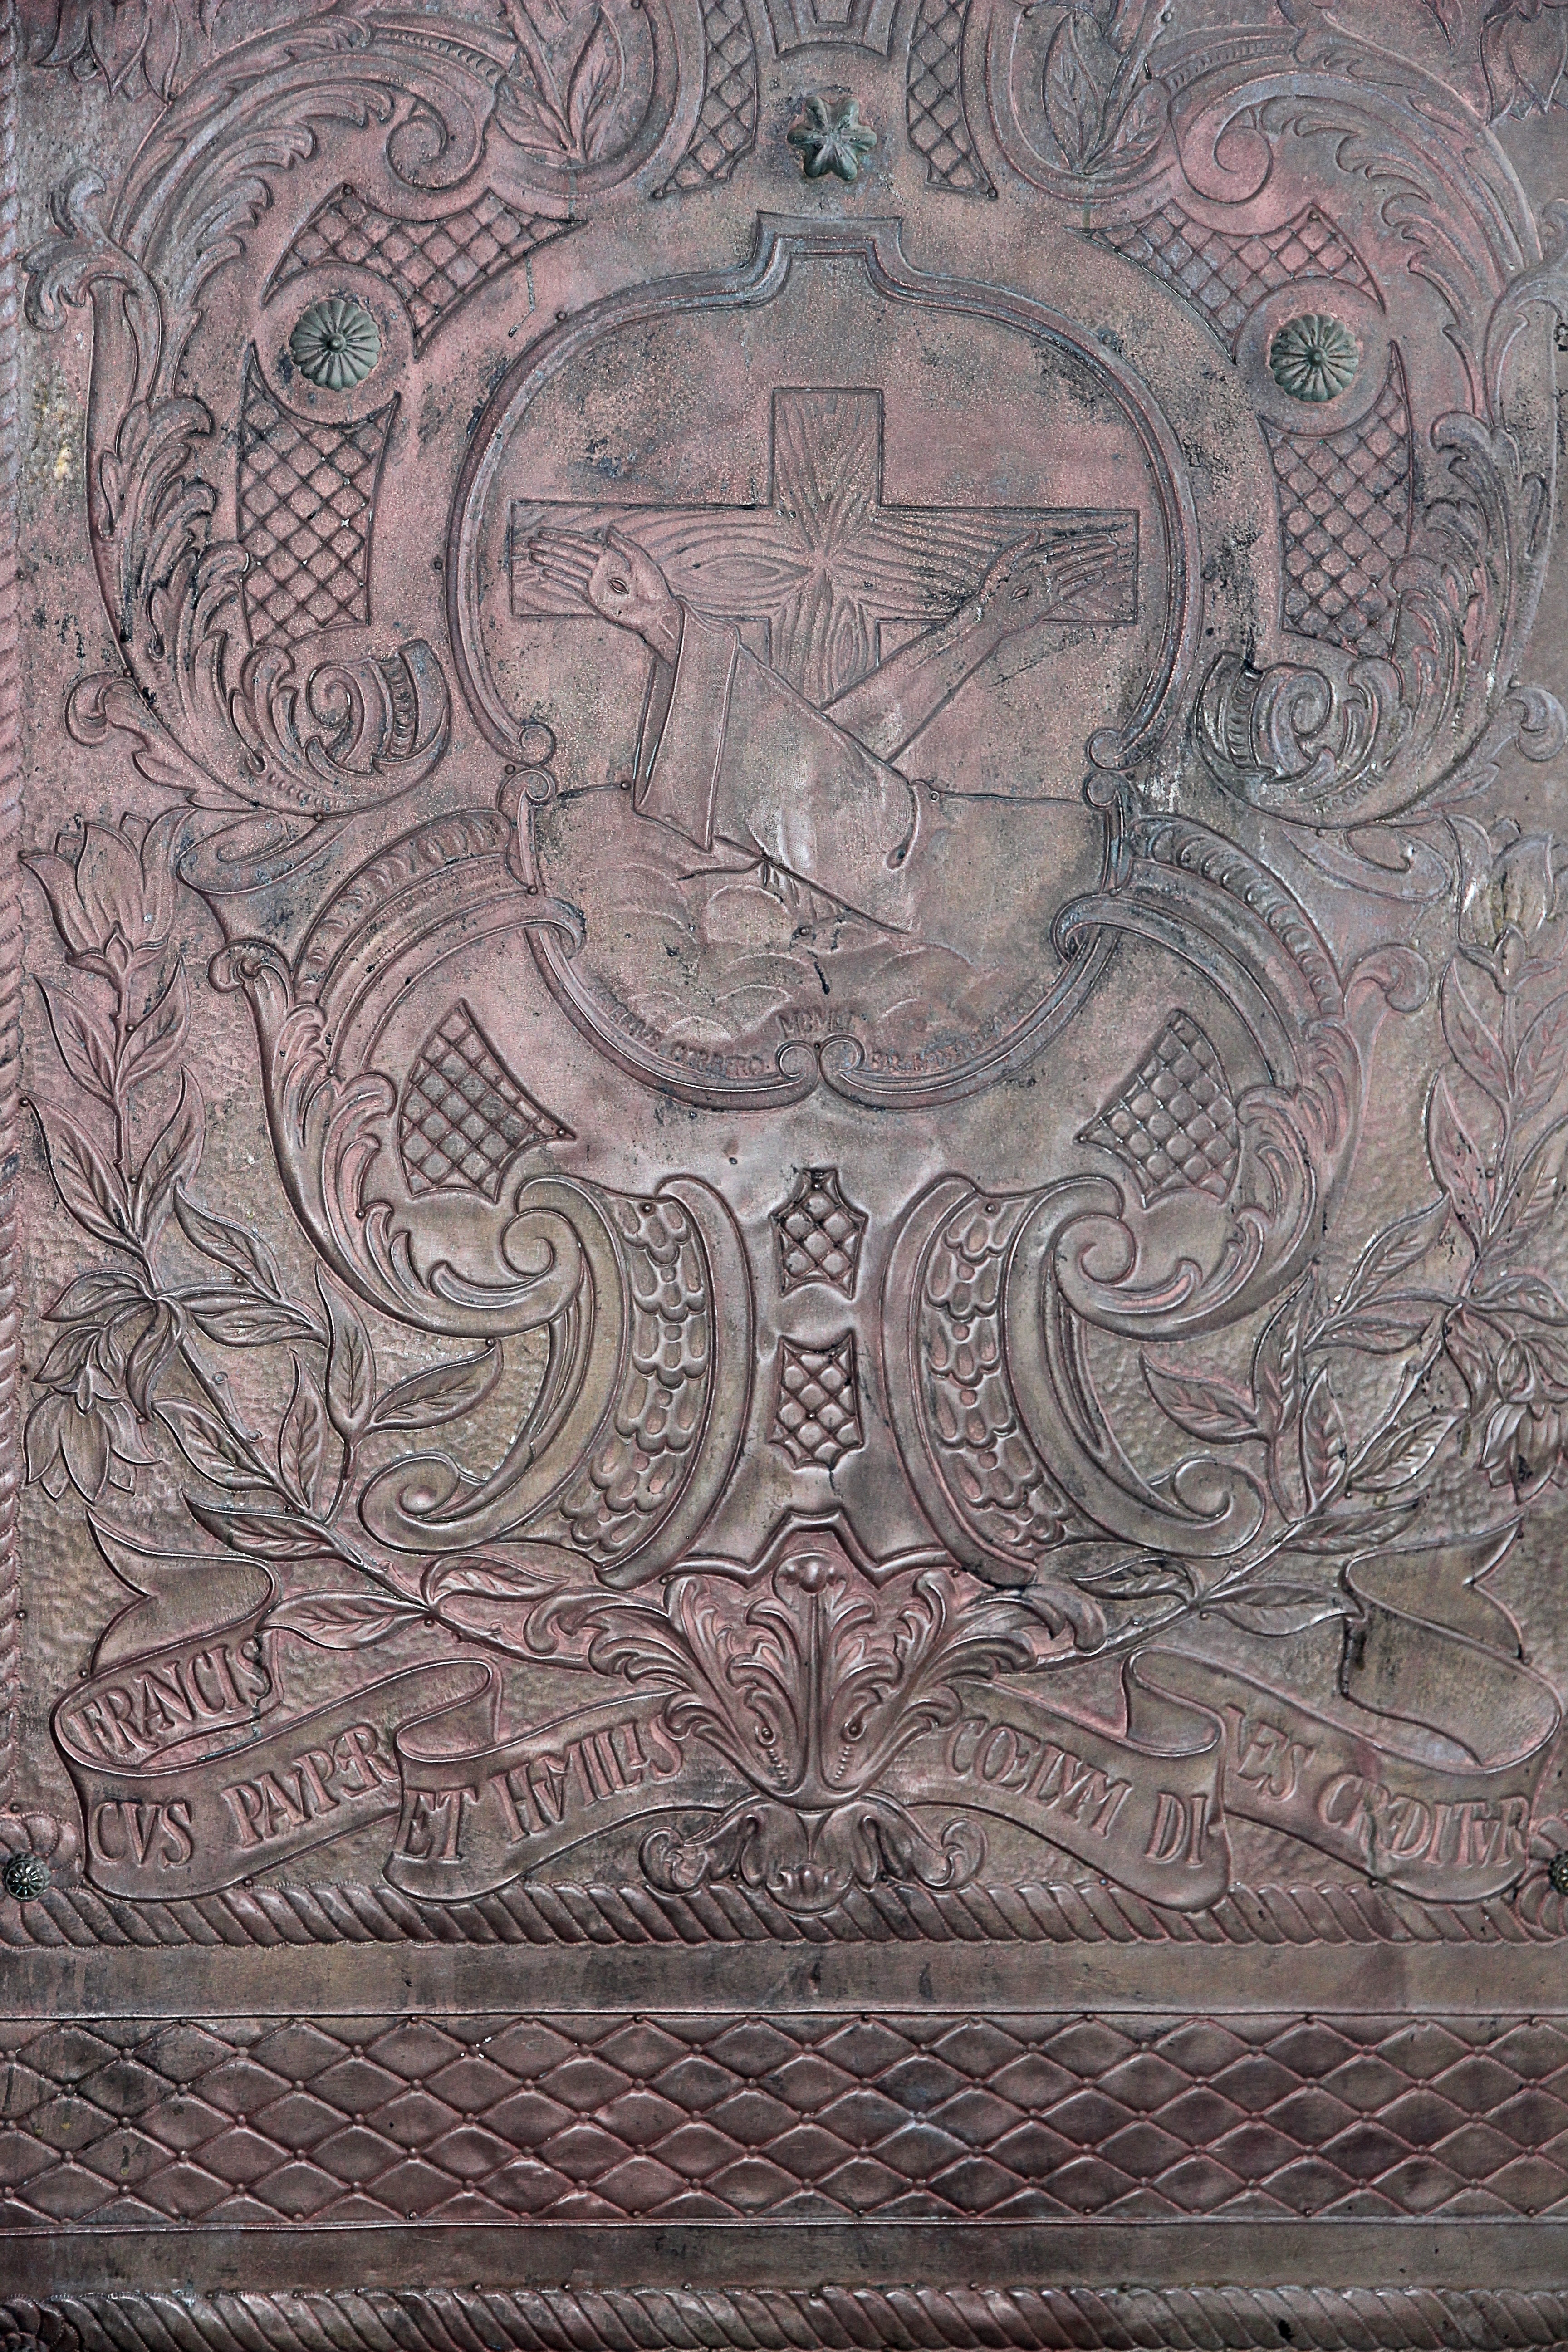
church, cross, christian, door, ornament, art, sketch, drawing, temple, carving, relief, archaeological site, church door, stone carving, ancient history, maya civilization, bronze door